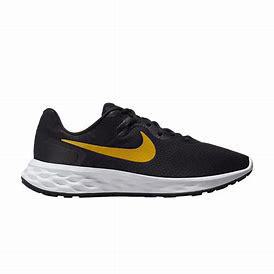
Brand: Nike
Model: Revolution 6 Next Nature